ExpressJet

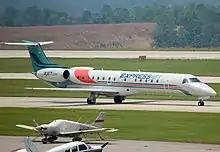
ExpressJet livery in 2008

On February 5, 2007, the airline announced service to 24 cities in the west coast, southwest, and midwest regions of the United States beginning in April 2007.